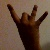
The image shows a hand gesture representing the number 8 in Indian Sign Language.